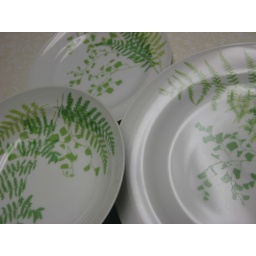
vintage vera green fern set. available in shop